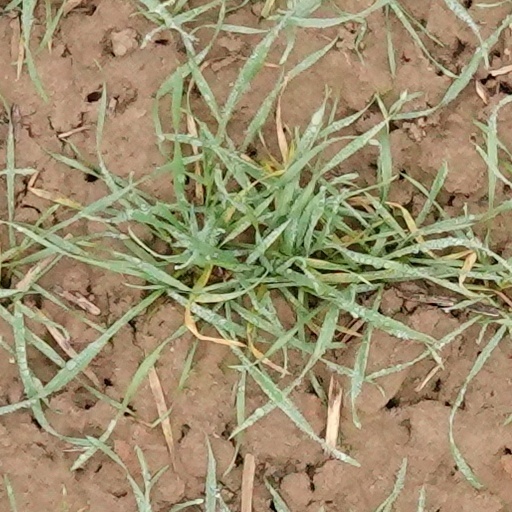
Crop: wheat